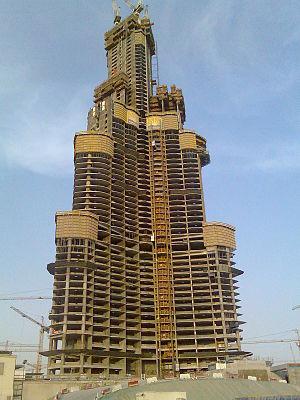
Burj Khalifa, appelée Burj Dubaï jusqu’à son inauguration, est un gratte-ciel situé à Dubaï aux Émirats arabes unis, devenu en mai 2008 la plus haute structure humaine jamais construite. Sa hauteur finale, atteinte le 17 janvier 2009, est de 828 mètres. Elle doit former le cœur d’un nouveau quartier : Downtown Burj Khalifa. Ses inauguration et ouverture partielle ont eu lieu le 4 janvier 2010.